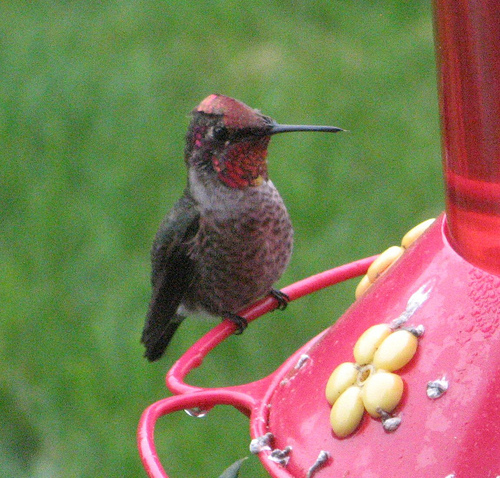
this bird has a grey body, a red head and a long pointy black beak.
this tiny bird has a gray breast, a pink crown, and a long needle like bill.
this tiny, grey bird has a very long, black bill and a speckled red throat,crown and cheeks.
this bird has a red crown, a long black bill, and a spotted breastsmall bird with a red throat and crown, long bill, and black wings.
this bird has wings that are black with a red headthe bird has a red crown and throat, and a spotted belly.
this bird is black, gray, and red in color, with a very long and skinny beak.
a small bird with a ruffled red and black throat and crest, and a very long pointed bill.
this bird has red feathers on its head and a long thing beak.
Species: Anna Hummingbird